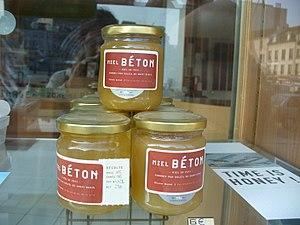
Le miel est une substance sucrée élaborée par les abeilles à miel à partir de nectar ou de miellat. Elles l'entreposent dans la ruche et s'en nourrissent tout au long de l'année, en particulier lors de périodes climatiques défavorables. Il est aussi consommé par d'autres espèces animales dont l'espèce humaine qui organise sa production par l'élevage des abeilles à miel.
Saint-Denis est une commune française limitrophe de Paris, située au nord de la capitale, dans le département de la Seine-Saint-Denis, dont elle est sous-préfecture, en région Île-de-France.